Maxim Ivanov (politician, born 1967)

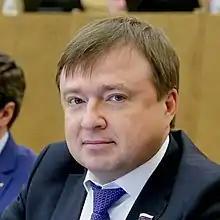

Maxim Anatolievich Ivanov (born 24 November 1967, Sverdlovsk) is a Russian political figure and a deputy of the 7th and 8th State Dumas.